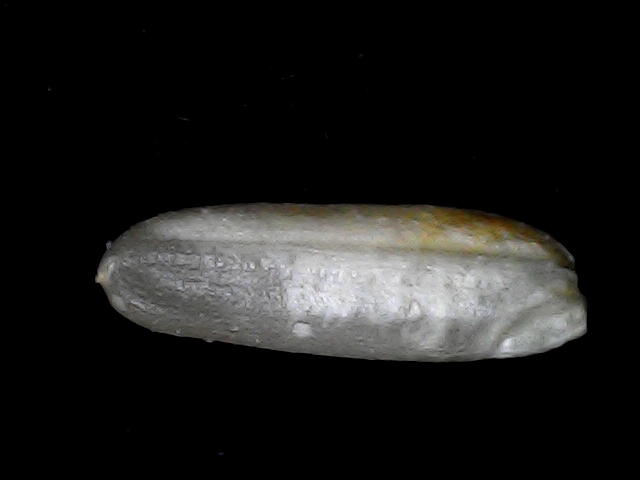
Rice variety: BD75